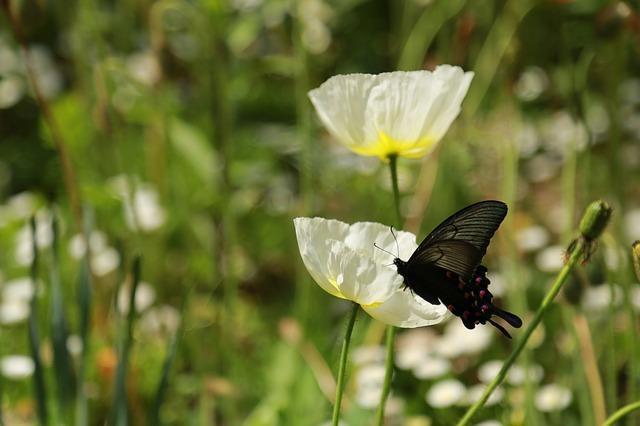
butterfly